Hôtel d'Europe

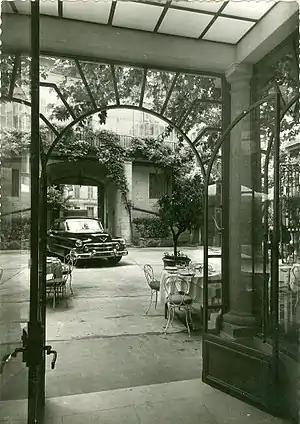
The courtyard of the Hôtel d'Europe

The first important guest to stay at the Hôtel d’Europe was General Bonaparte, on the way back to Paris from his campaign in Egypt in 1799.